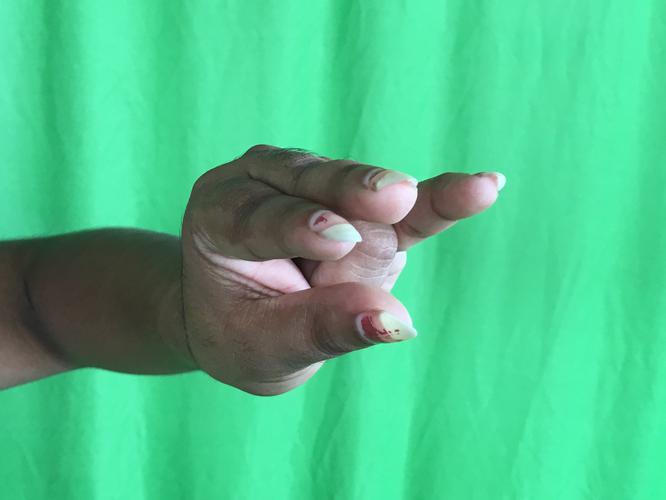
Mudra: Kangulam
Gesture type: single_hand